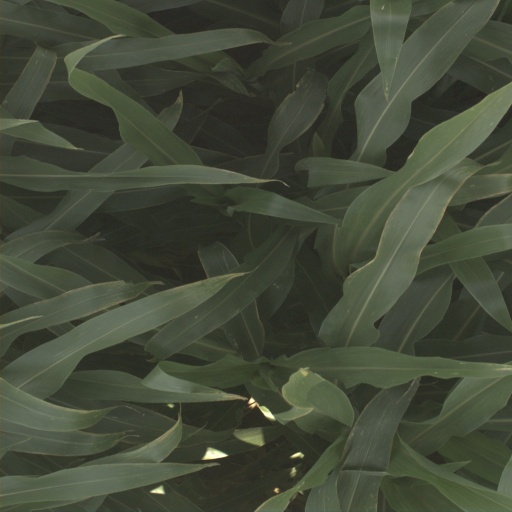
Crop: sorghum